List of Focke-Wulf Fw 190 variants

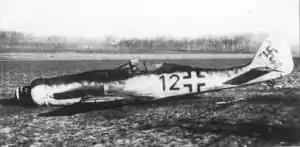
A Fw 190D-9 of 10./JG 54 "Grünherz", pilot (Leutnant Theo Nibel), downed by a bird which flew into the nose radiator near Brussels on 1 January 1945.

Externally, a large round hatch was incorporated into the lower fuselage to enable the new tank to be installed, and the pilot's oxygen bottles were moved aft and positioned around this hatch. A fuel filler was added to the port side, below the rear canopy and a rectangular radio access hatch was added to starboard. Other changes included an ETC 501 under-fuselage rack which was mounted on a lengthened carrier and moved further forward to help restore the center of gravity of the aircraft. This fuselage would form the basis for all later variants of the Fw 190 and the Ta 152 series. The Morane "whip" aerial for the "Y-Verfahren" was fitted as standard under the port wing, just aft of the wheelwell. Nearly a dozen "Rüstsätze" kits were made available for the A-8, including the famous A-8/R2 and A-8/R8 "Sturmbock" models. The A-8/R2 replaced the outer wing 20 mm cannon with a MK 108 cannon. The A-8/R8 was similar, but fitted with heavy armour including canopy and windscreen armor and cockpit armor. The A-8 was the most numerous of the Fw 190 As, with over 6,655 A-8 airframes produced from March 1944 to May 1945. A-8s were produced by at least eight factories during its lifetime.